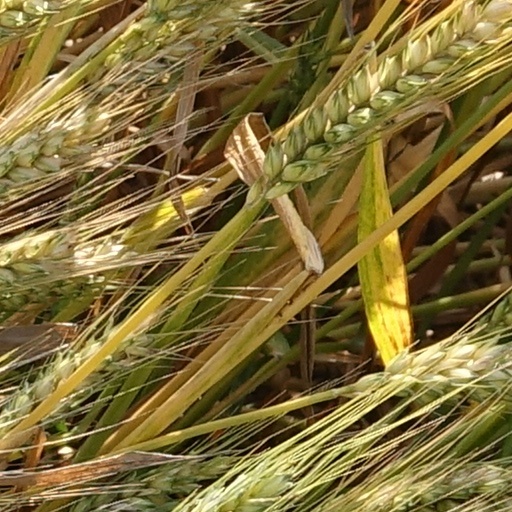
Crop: wheat